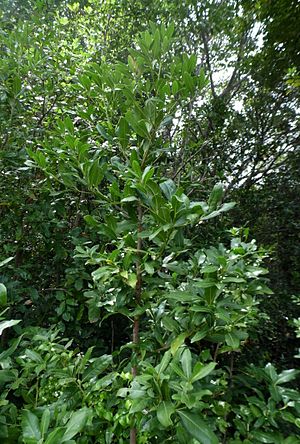
Bøge-ordenen / Galleri
Pors-familien (Faya) .
Bøge-ordenen er en orden af dækfrøede planter, som omfatter følgende familier: